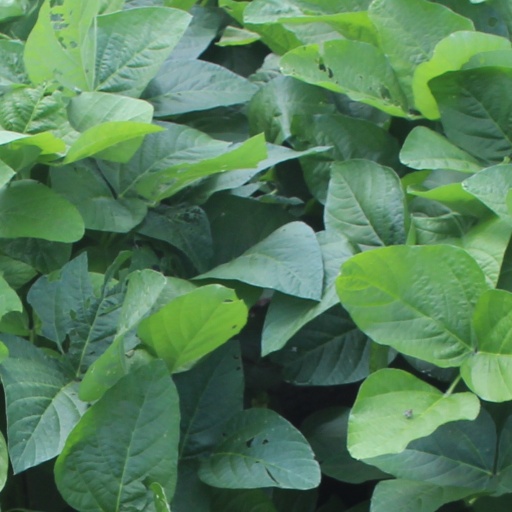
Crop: soybean